Trinity Hall, Cambridge

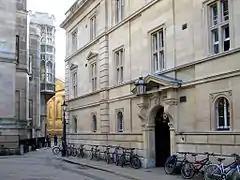
Entrance to Trinity Hall on Trinity Lane

Trinity Hall (formally The College or Hall of the Holy Trinity in the University of Cambridge, colloquially "Tit Hall") is a constituent college of the University of Cambridge. Founded in 1350, it is the fifth-oldest surviving college of the university, having been established by William Bateman, Bishop of Norwich, to train clergymen in canon law after the Black Death. The college has two sister colleges at the University of Oxford: All Souls and University College.